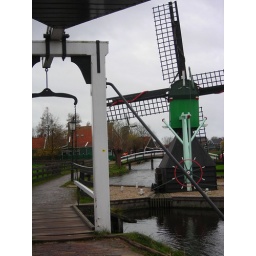
ZAANSE SCHANS. Windmill by bridge and river